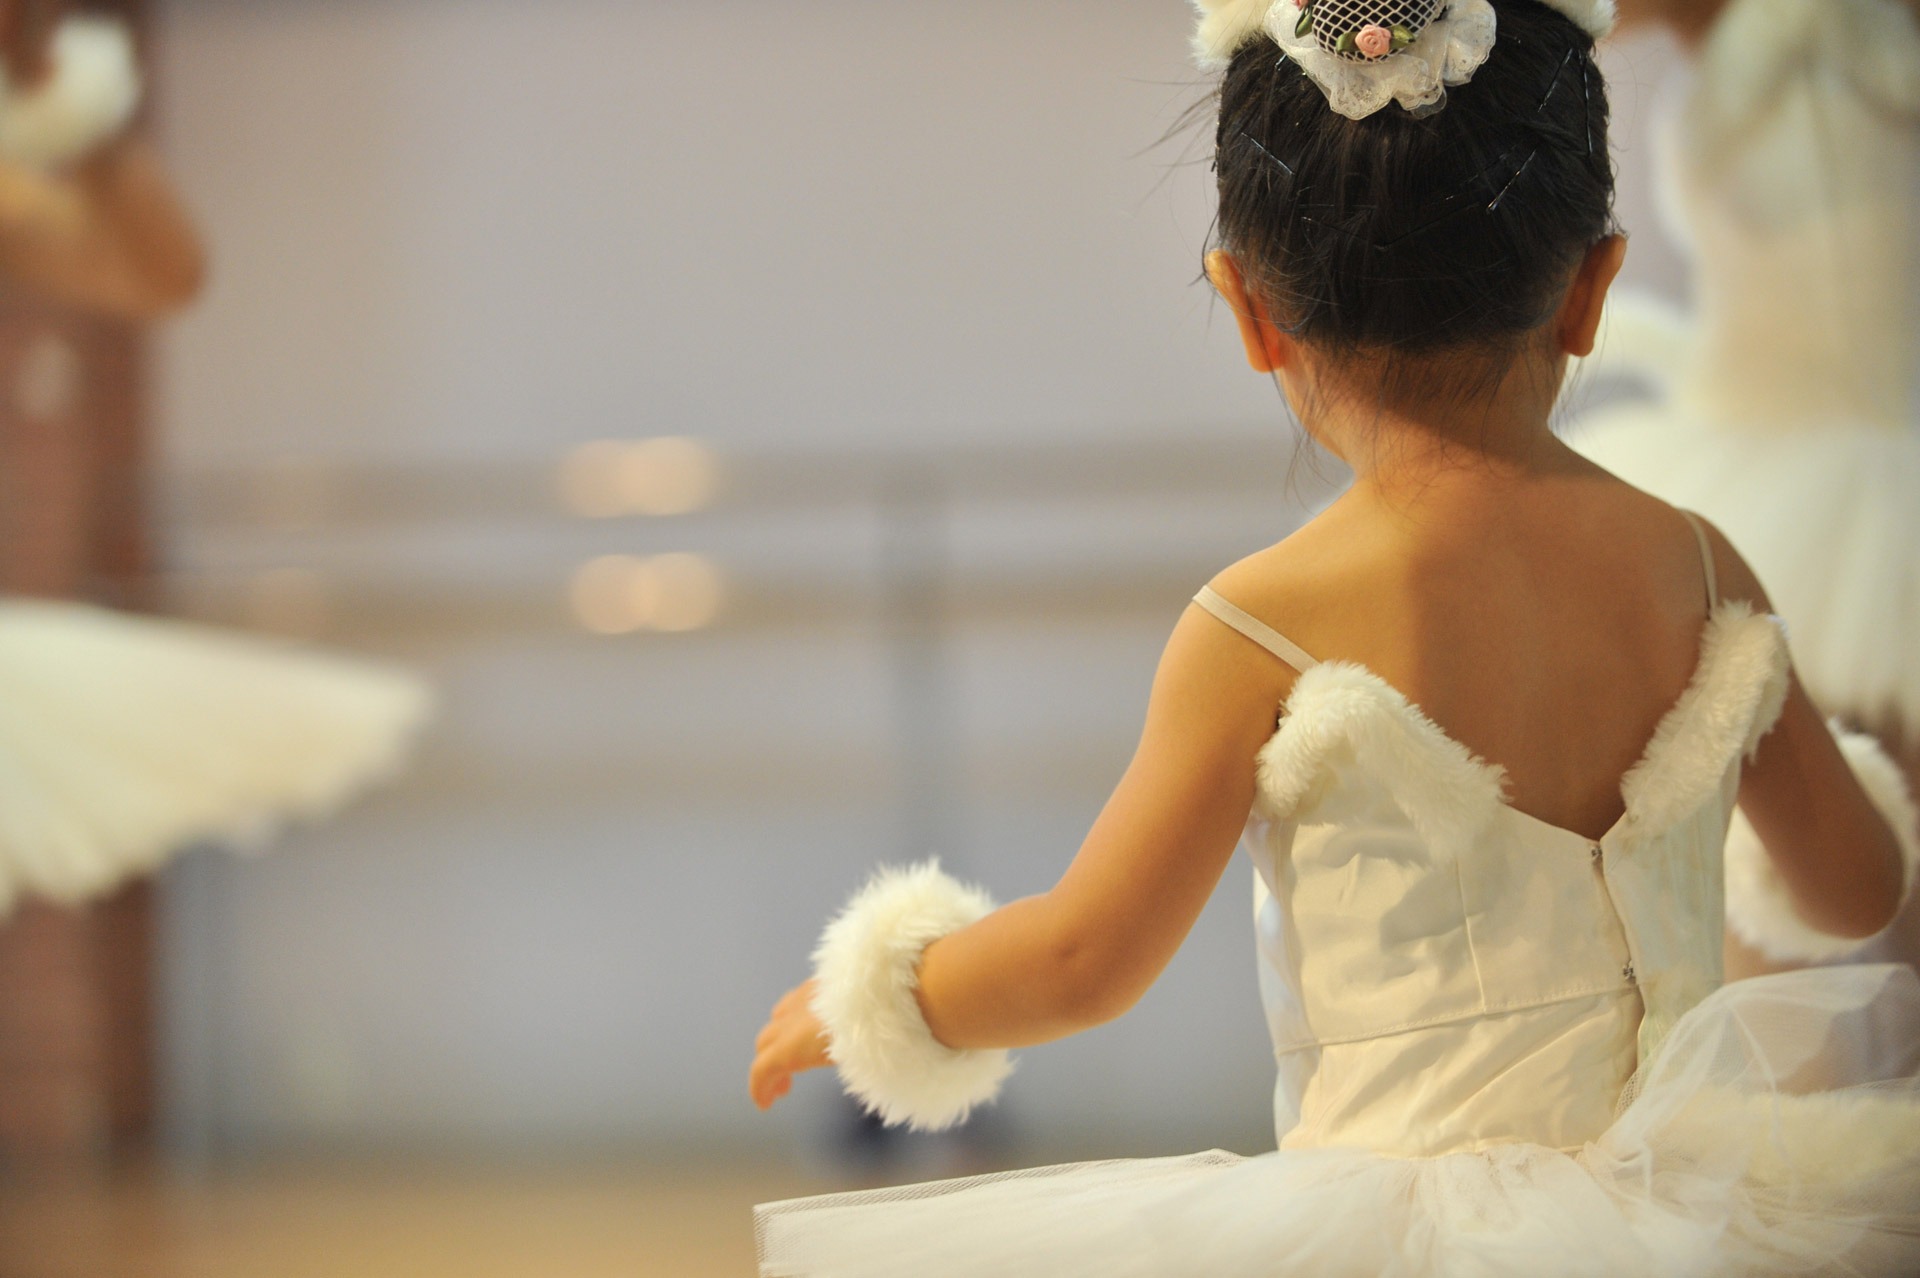
person, girl, woman, white, cute, model, romance, child, fashion, lighting, wedding, wedding dress, bride, groom, backstage, ballerina, ballet, ceremony, stage, dancers, dress, photograph, skin, beauty, pretty, costume, gown, rehearsal, bridal clothing